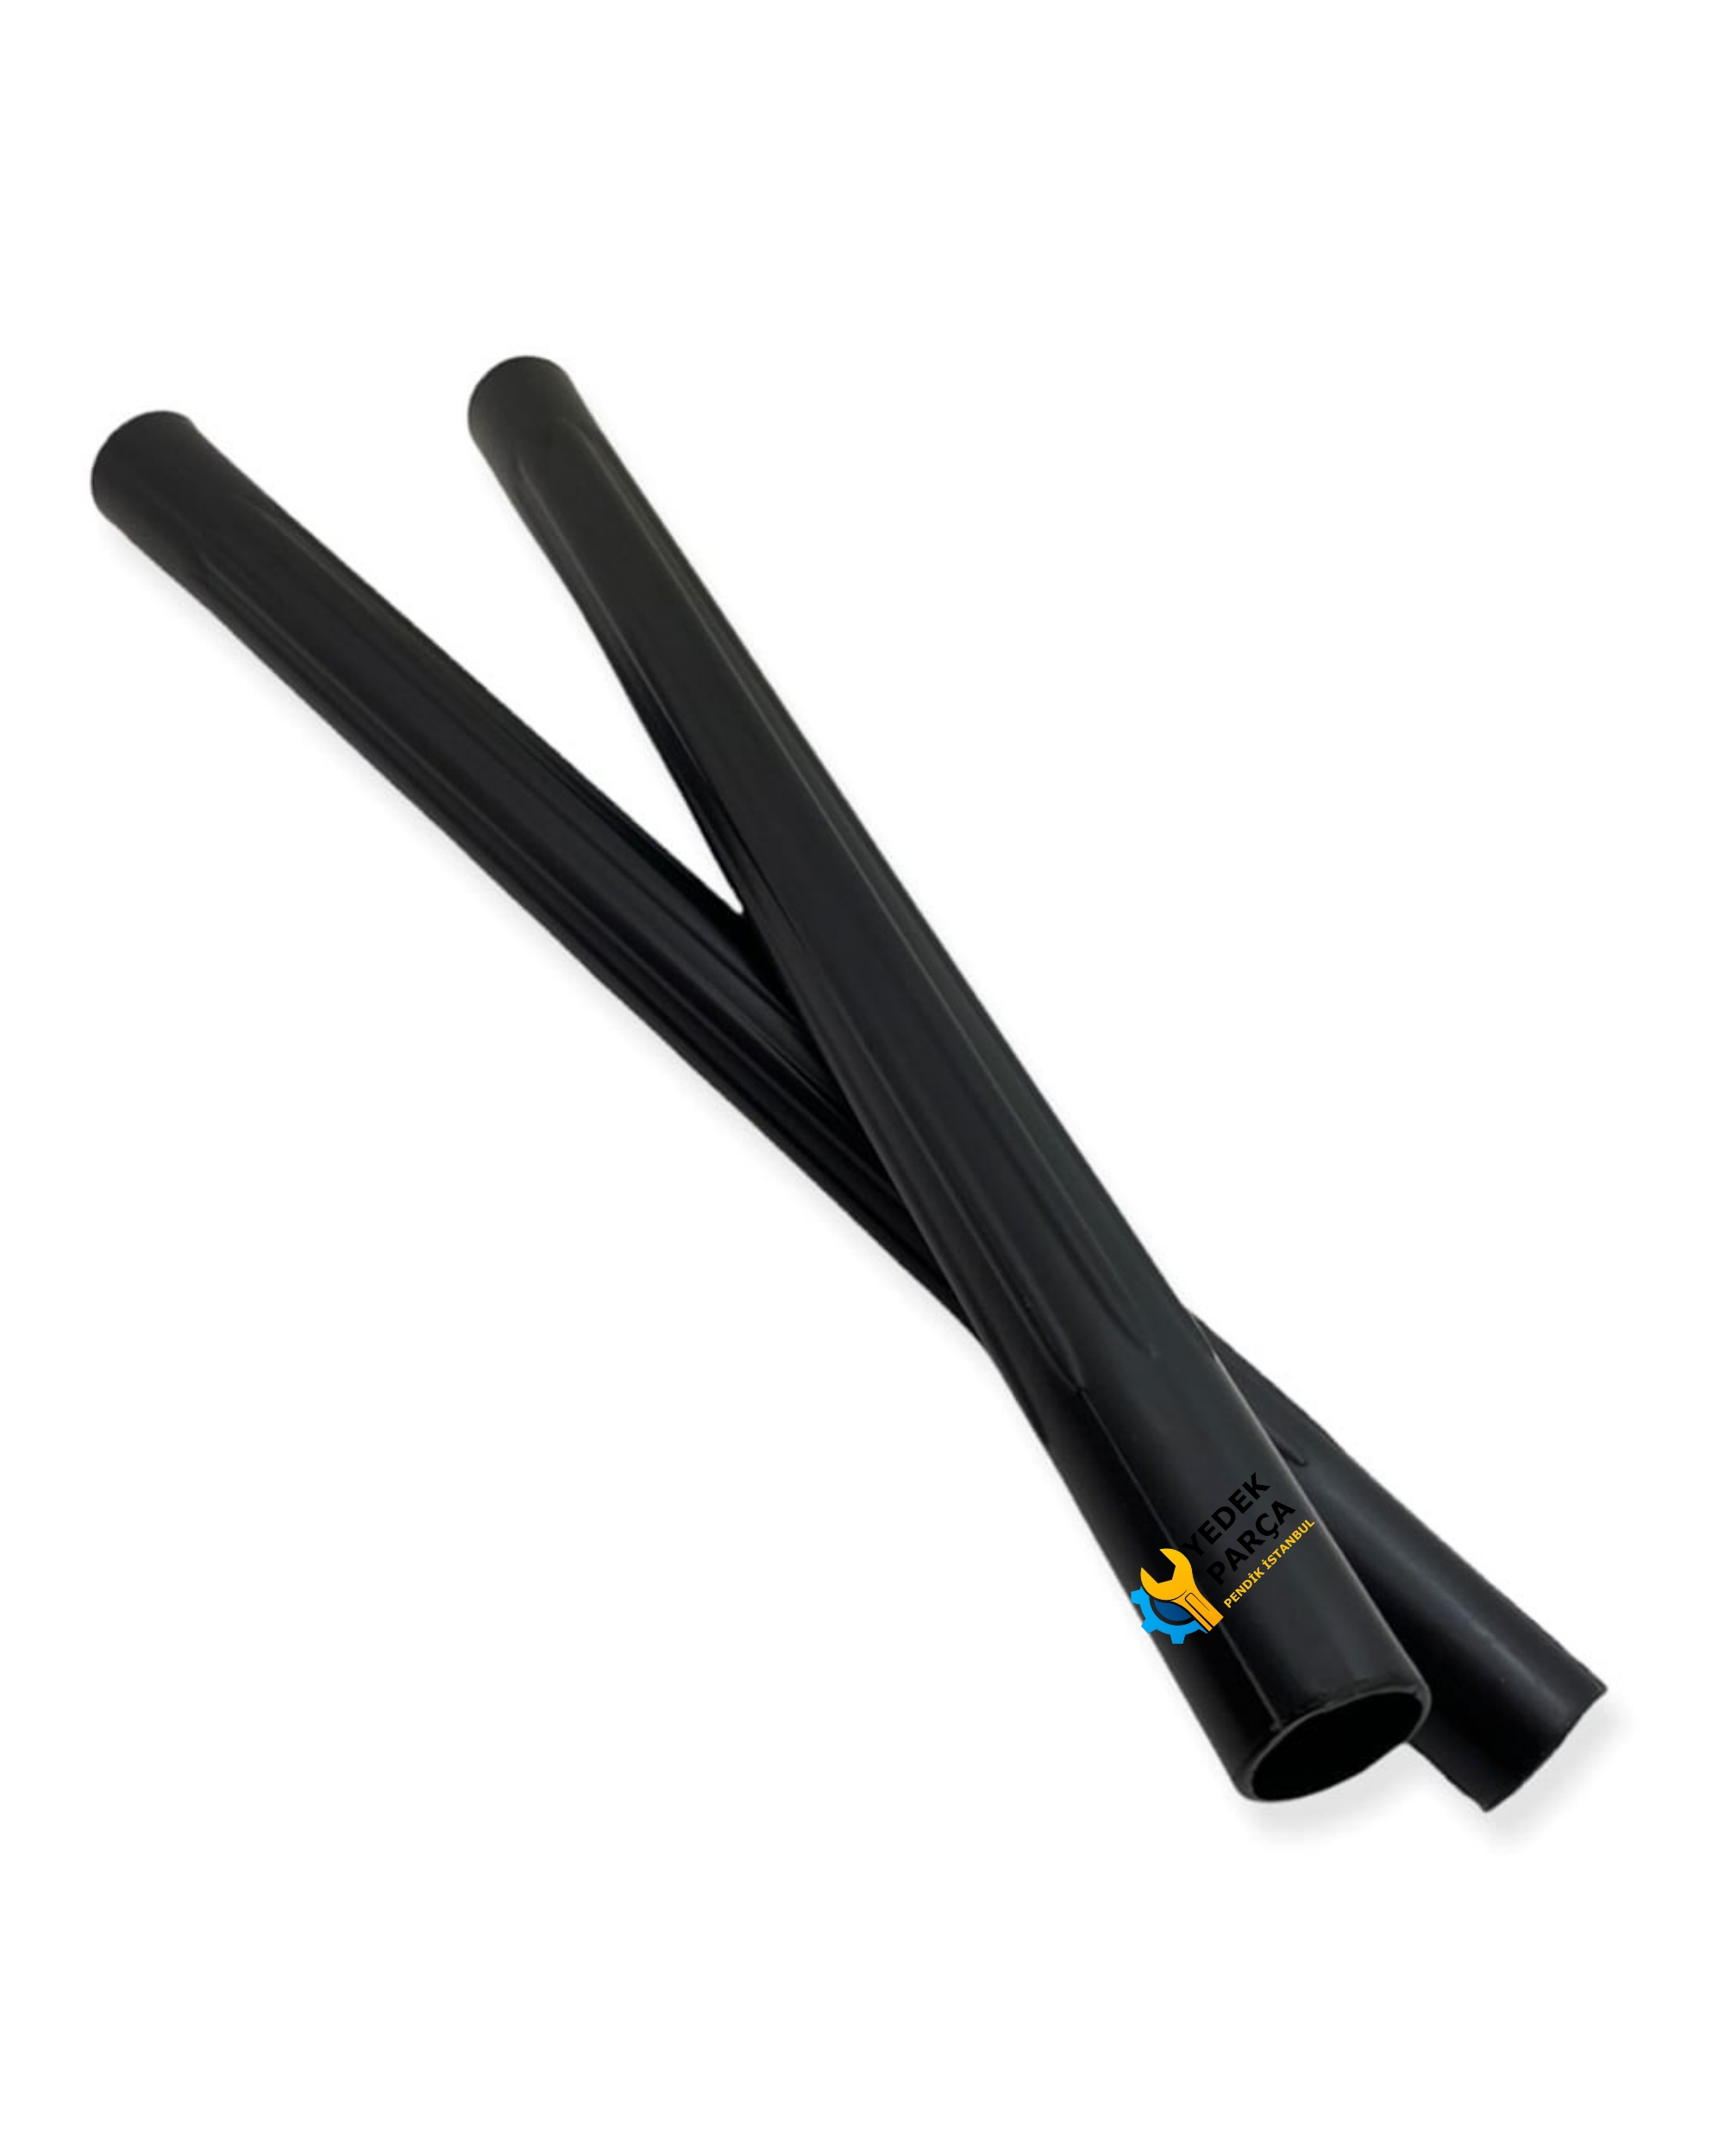
Electrolux Uyumlu ZSC 6930 Elektrikli Süpürge Borusu Plastik Boru
Ürün Açıklaması: Yüksek kaliteli plastik malzemeden üretilmiş, uzun ömürlü ve dayanıklı süpürge borusu. İki adet 49 cm'lik parçanın birleştirilmesiyle yaklaşık 1 m uzunluğunda boru elde edilir. Metal teleskopik borulardan daha hafif olup, kullanım kolaylığı sağlar. Kolayca monte edilir ve sökülür, temizlik ve bakım işlemlerinde pratiklik sunar. Uygun bağlantı yapısı ile uyumlu cihazlarla sorunsuz çalışır. Önemli Not: Başlıkta belirtilen marka ve modeller yalnızca uyumluluk belirtmek içindir. Herhangi bir bağlantımız yoktur.
Brand: Yedek Parça Pendik
Category: Home & Garden > Household Appliance Accessories > Vacuum Accessories > Extension Hoses